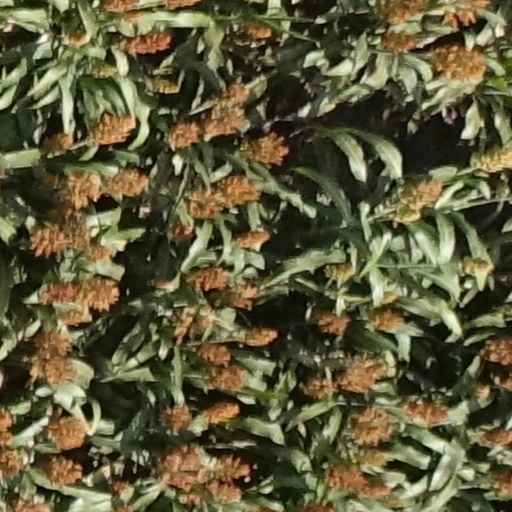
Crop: sorghum